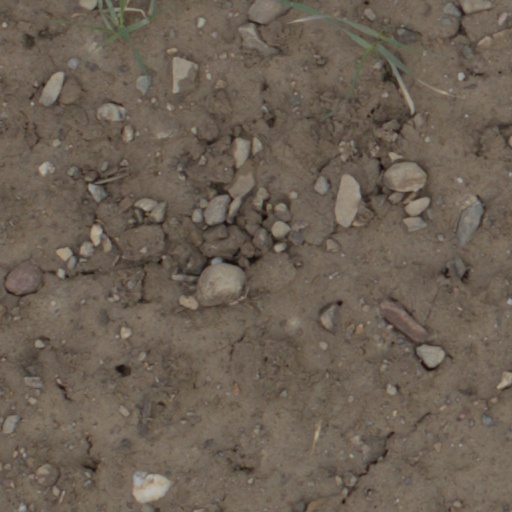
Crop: wheat